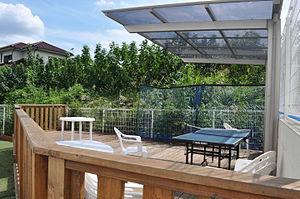
plateforme de tennis de table de TWIS